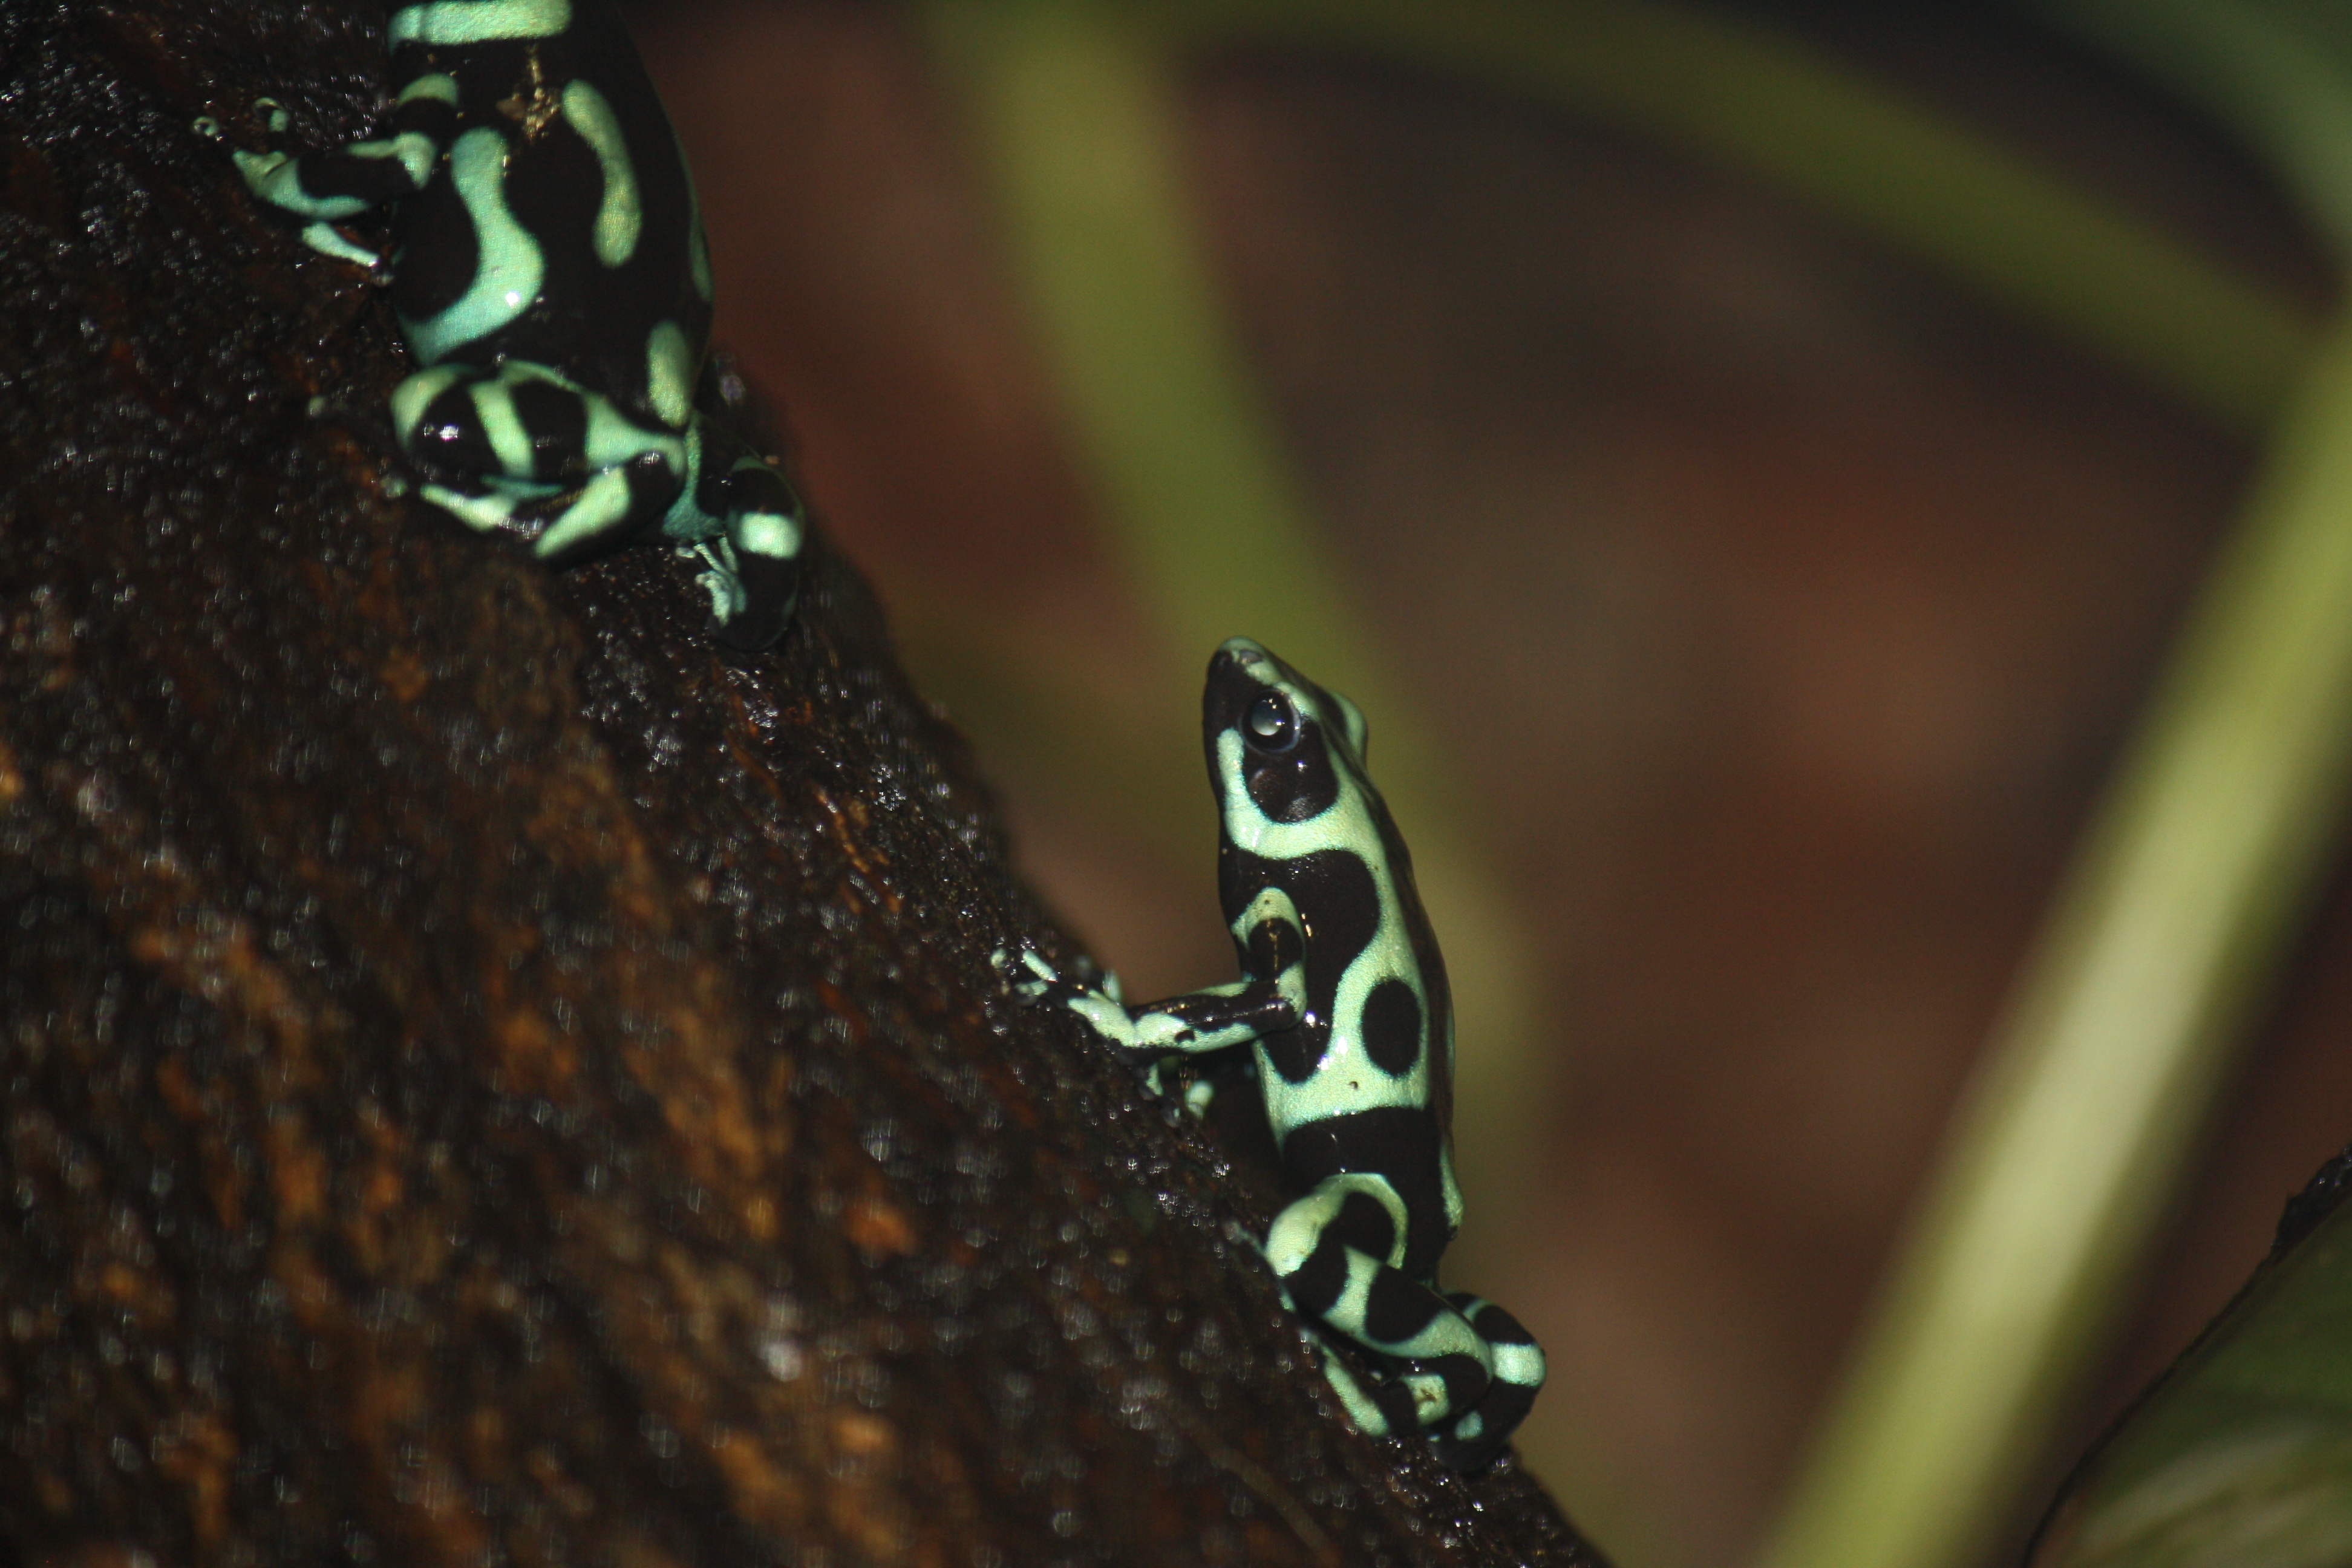
nature, leaf, wildlife, green, insect, biology, frog, amphibian, fauna, close up, macro photography, dendrobate